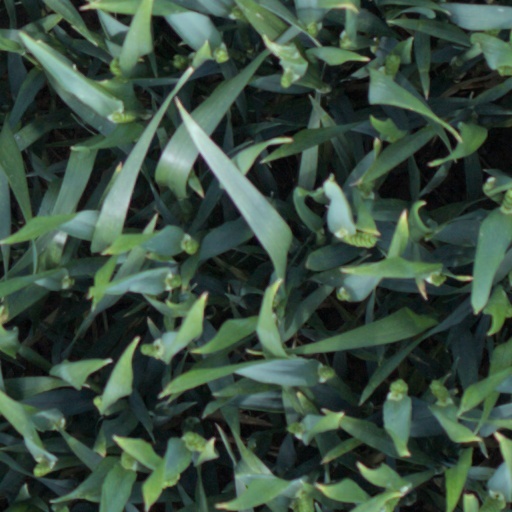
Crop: wheat